Complexions Contemporary Ballet

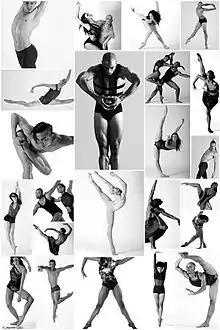

Complexions Contemporary Ballet is a contemporary ballet company founded in 1994 by Dwight Rhoden and Desmond Richardson. The company, based in New York City, is a multicultural mix of classical and contemporary dancers.